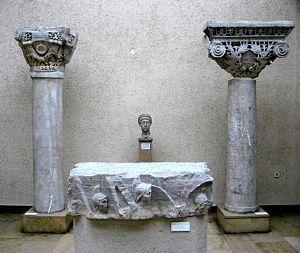
Le forum de Théodose, à l'origine Forum Tauri, est une ancienne place publique de Constantinople, au centre de la ville, aujourd'hui Beyazıt Meydanı.